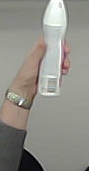
Product: rexona_spray